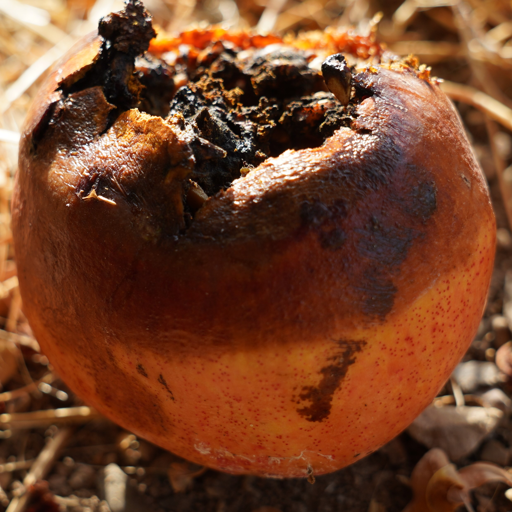
Label: Colletotrichum spp